Nora Cecil

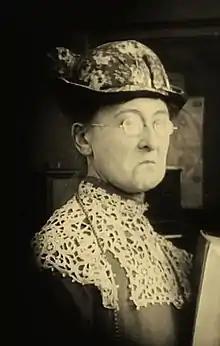
Cecil in "The Poor Little Rich Girl" (1917)

Nora Cecil (September 26, 1878 – May 1, 1951) was an English-born American actress whose 30-year career spanned both the silent and sound film eras.